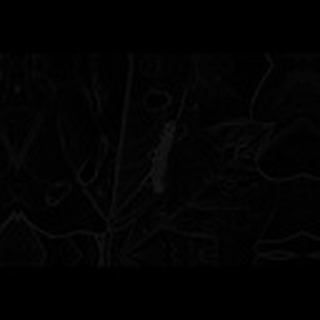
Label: cotton_army_worm